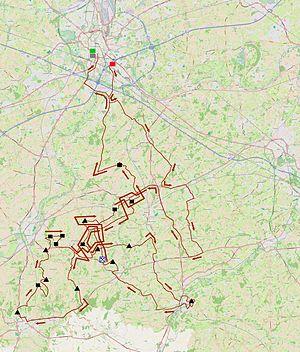
Le Circuit Het Nieuwsblad est une course cycliste sur route disputée dans les Ardennes flamandes, en Belgique. Créé en 1945, il s'est appelé Circuit Het Volk jusqu'en 2008. Il est disputé annuellement en début de saison, durant le même week-end que Kuurne-Bruxelles-Kuurne. Il s'agit de la course d'ouverture de la saison cycliste belge, ainsi que la première épreuve dans le Nord-Ouest de l'Europe, ce qui lui confère un certain prestige. Le départ est situé à Gand et l'arrivée à Ninove. De 1996 à 2007, la course se termine à Lokeren. Entre 2005 et 2016, elle est classée comme un événement de classe 1.HC dans l'UCI Europe Tour et est organisée par Flanders Classics. La course intègre le calendrier UCI World Tour en 2017.
La 70ᵉ édition de Circuit Het Nieuwsblad a eu lieu le 28 février 2015. La course fait partie du calendrier UCI Europe Tour 2015 en catégorie 1.HC.